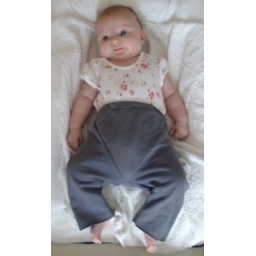
2 m 12 days izzy in blue pants